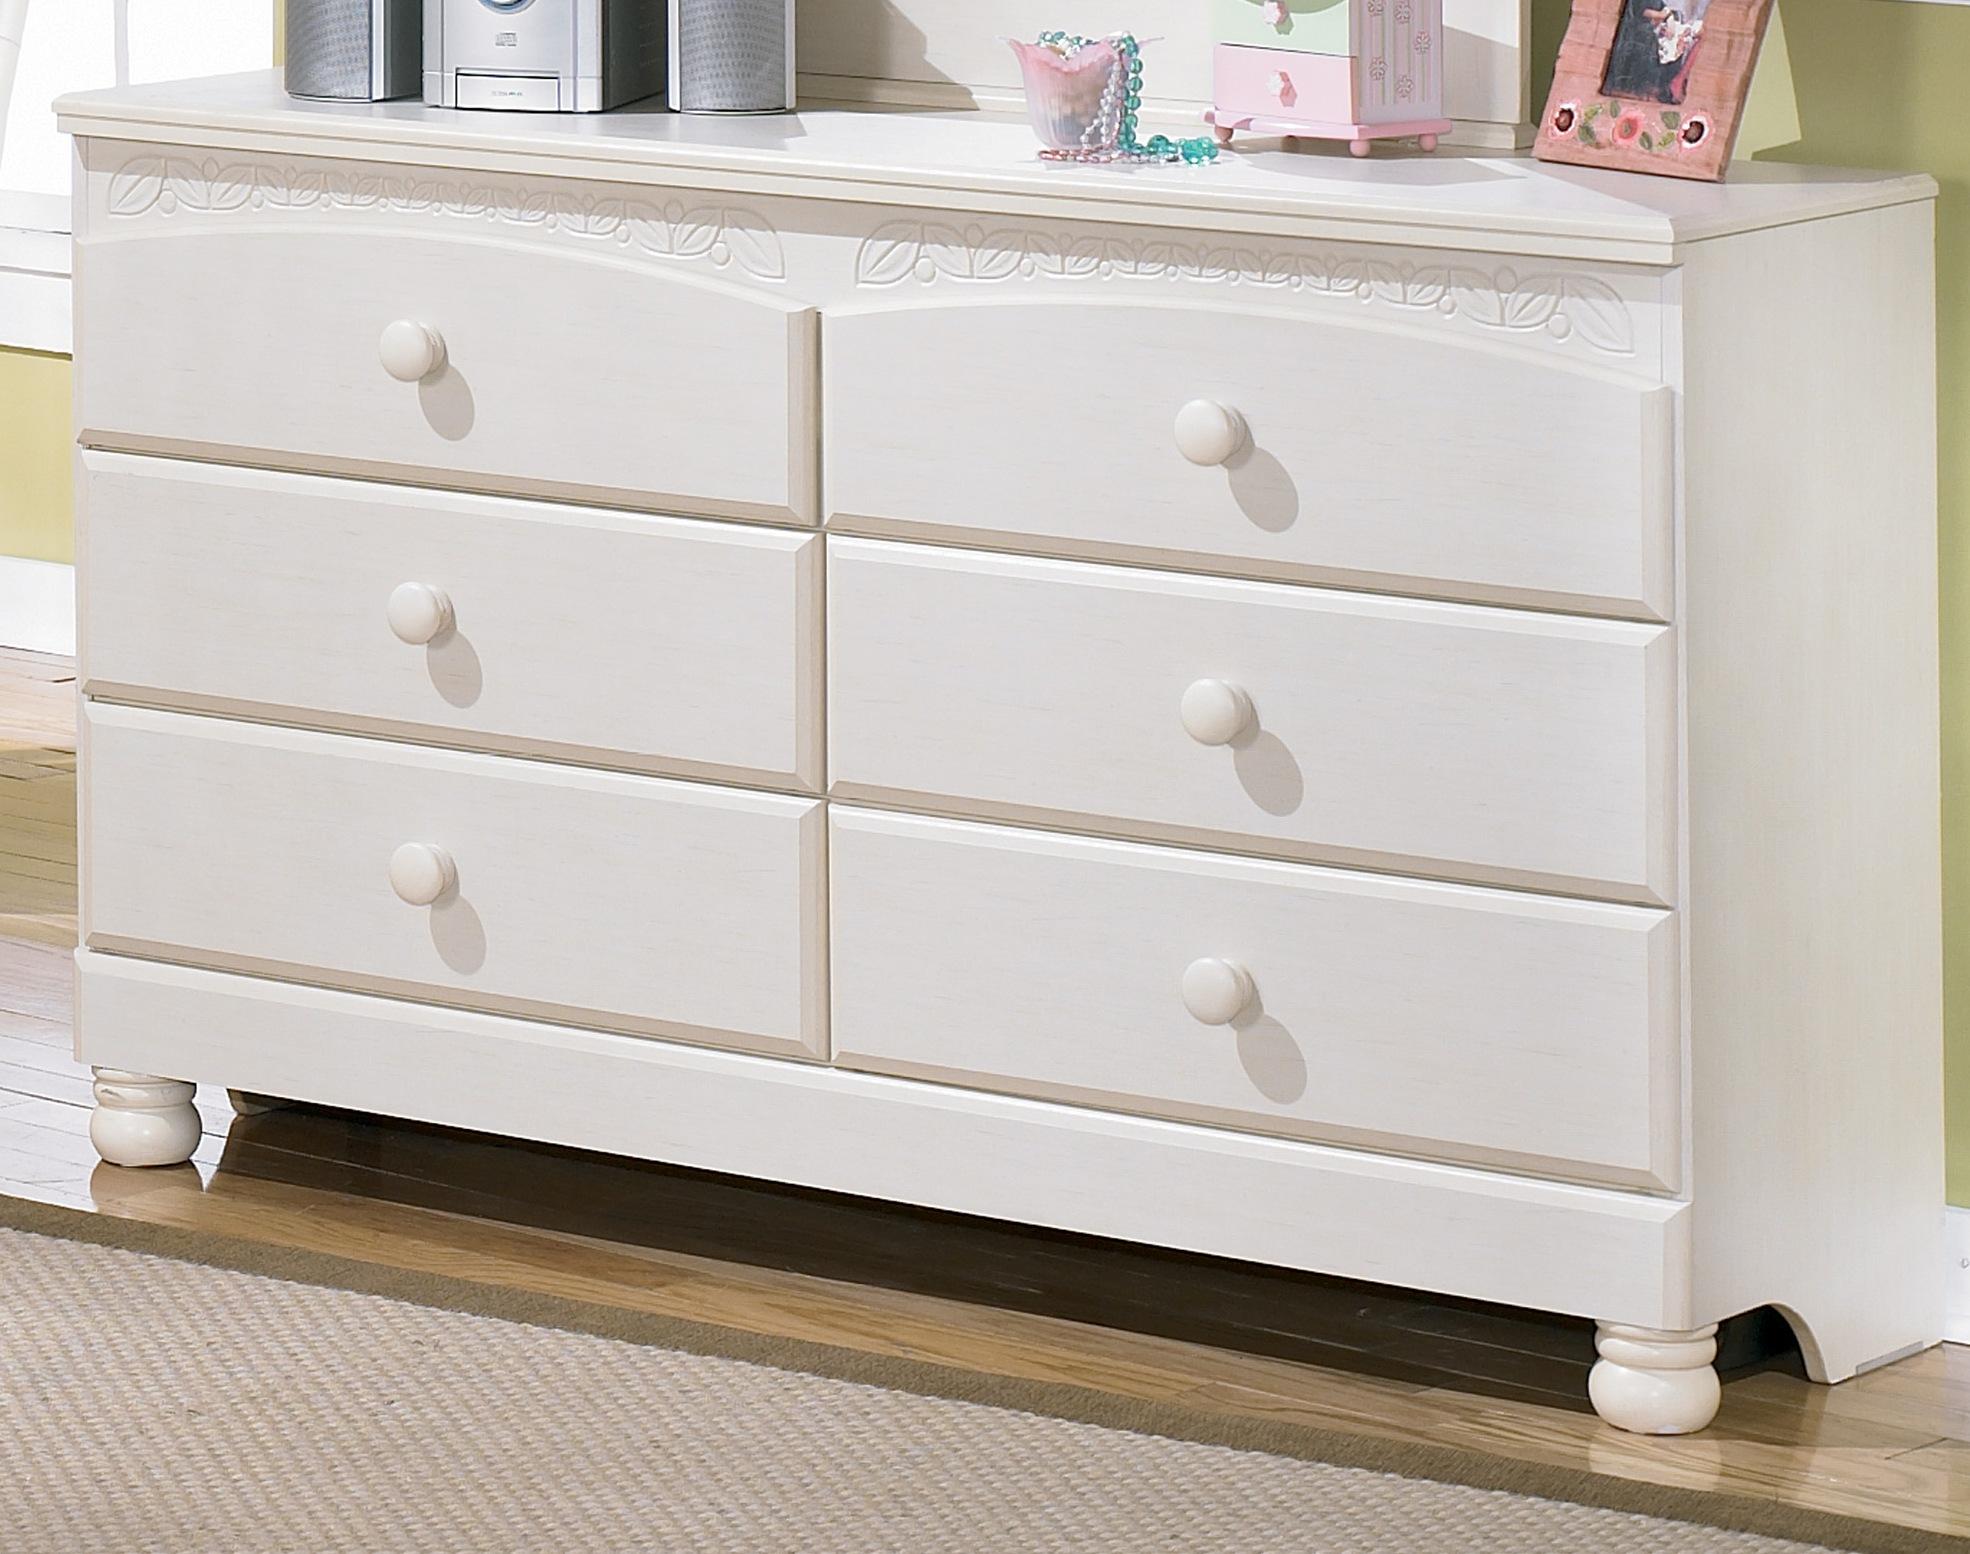
Category: Dressers & Chests
Style: Modern